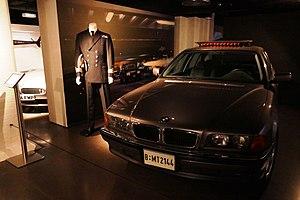
La BMW 750iL du film ""Demain ne meurt jamais"" National Film Museum, Londres - Exposition Bond in Motion (2017)"
La BMW Série 7 est un modèle d'automobile conçu par le constructeur allemand BMW. Cette série constitue le haut de gamme de la marque, représentant ce que BMW fait de mieux en matière de confort, mécanique et technologie. Six générations se succèdent. La première nommée E23 est sortie en 1977, puis la E32 sortie en 1986, la E38 en 1994, la E65 en 2001, la F01 en 2008 et l'actuelle G11 en 2015.